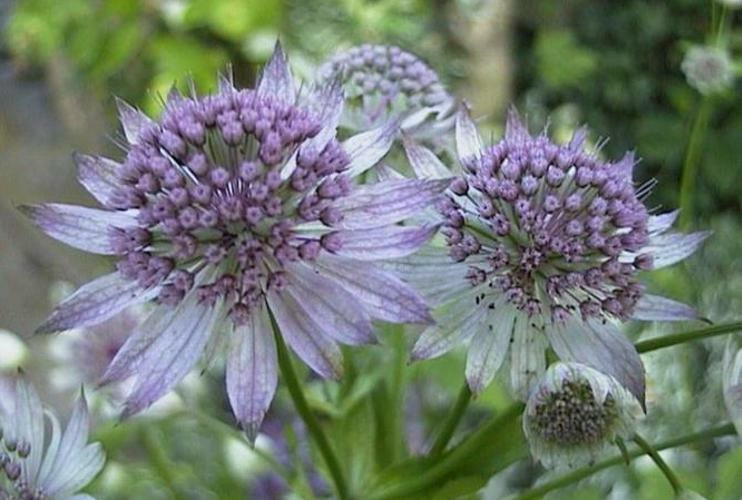
Flower: great masterwort